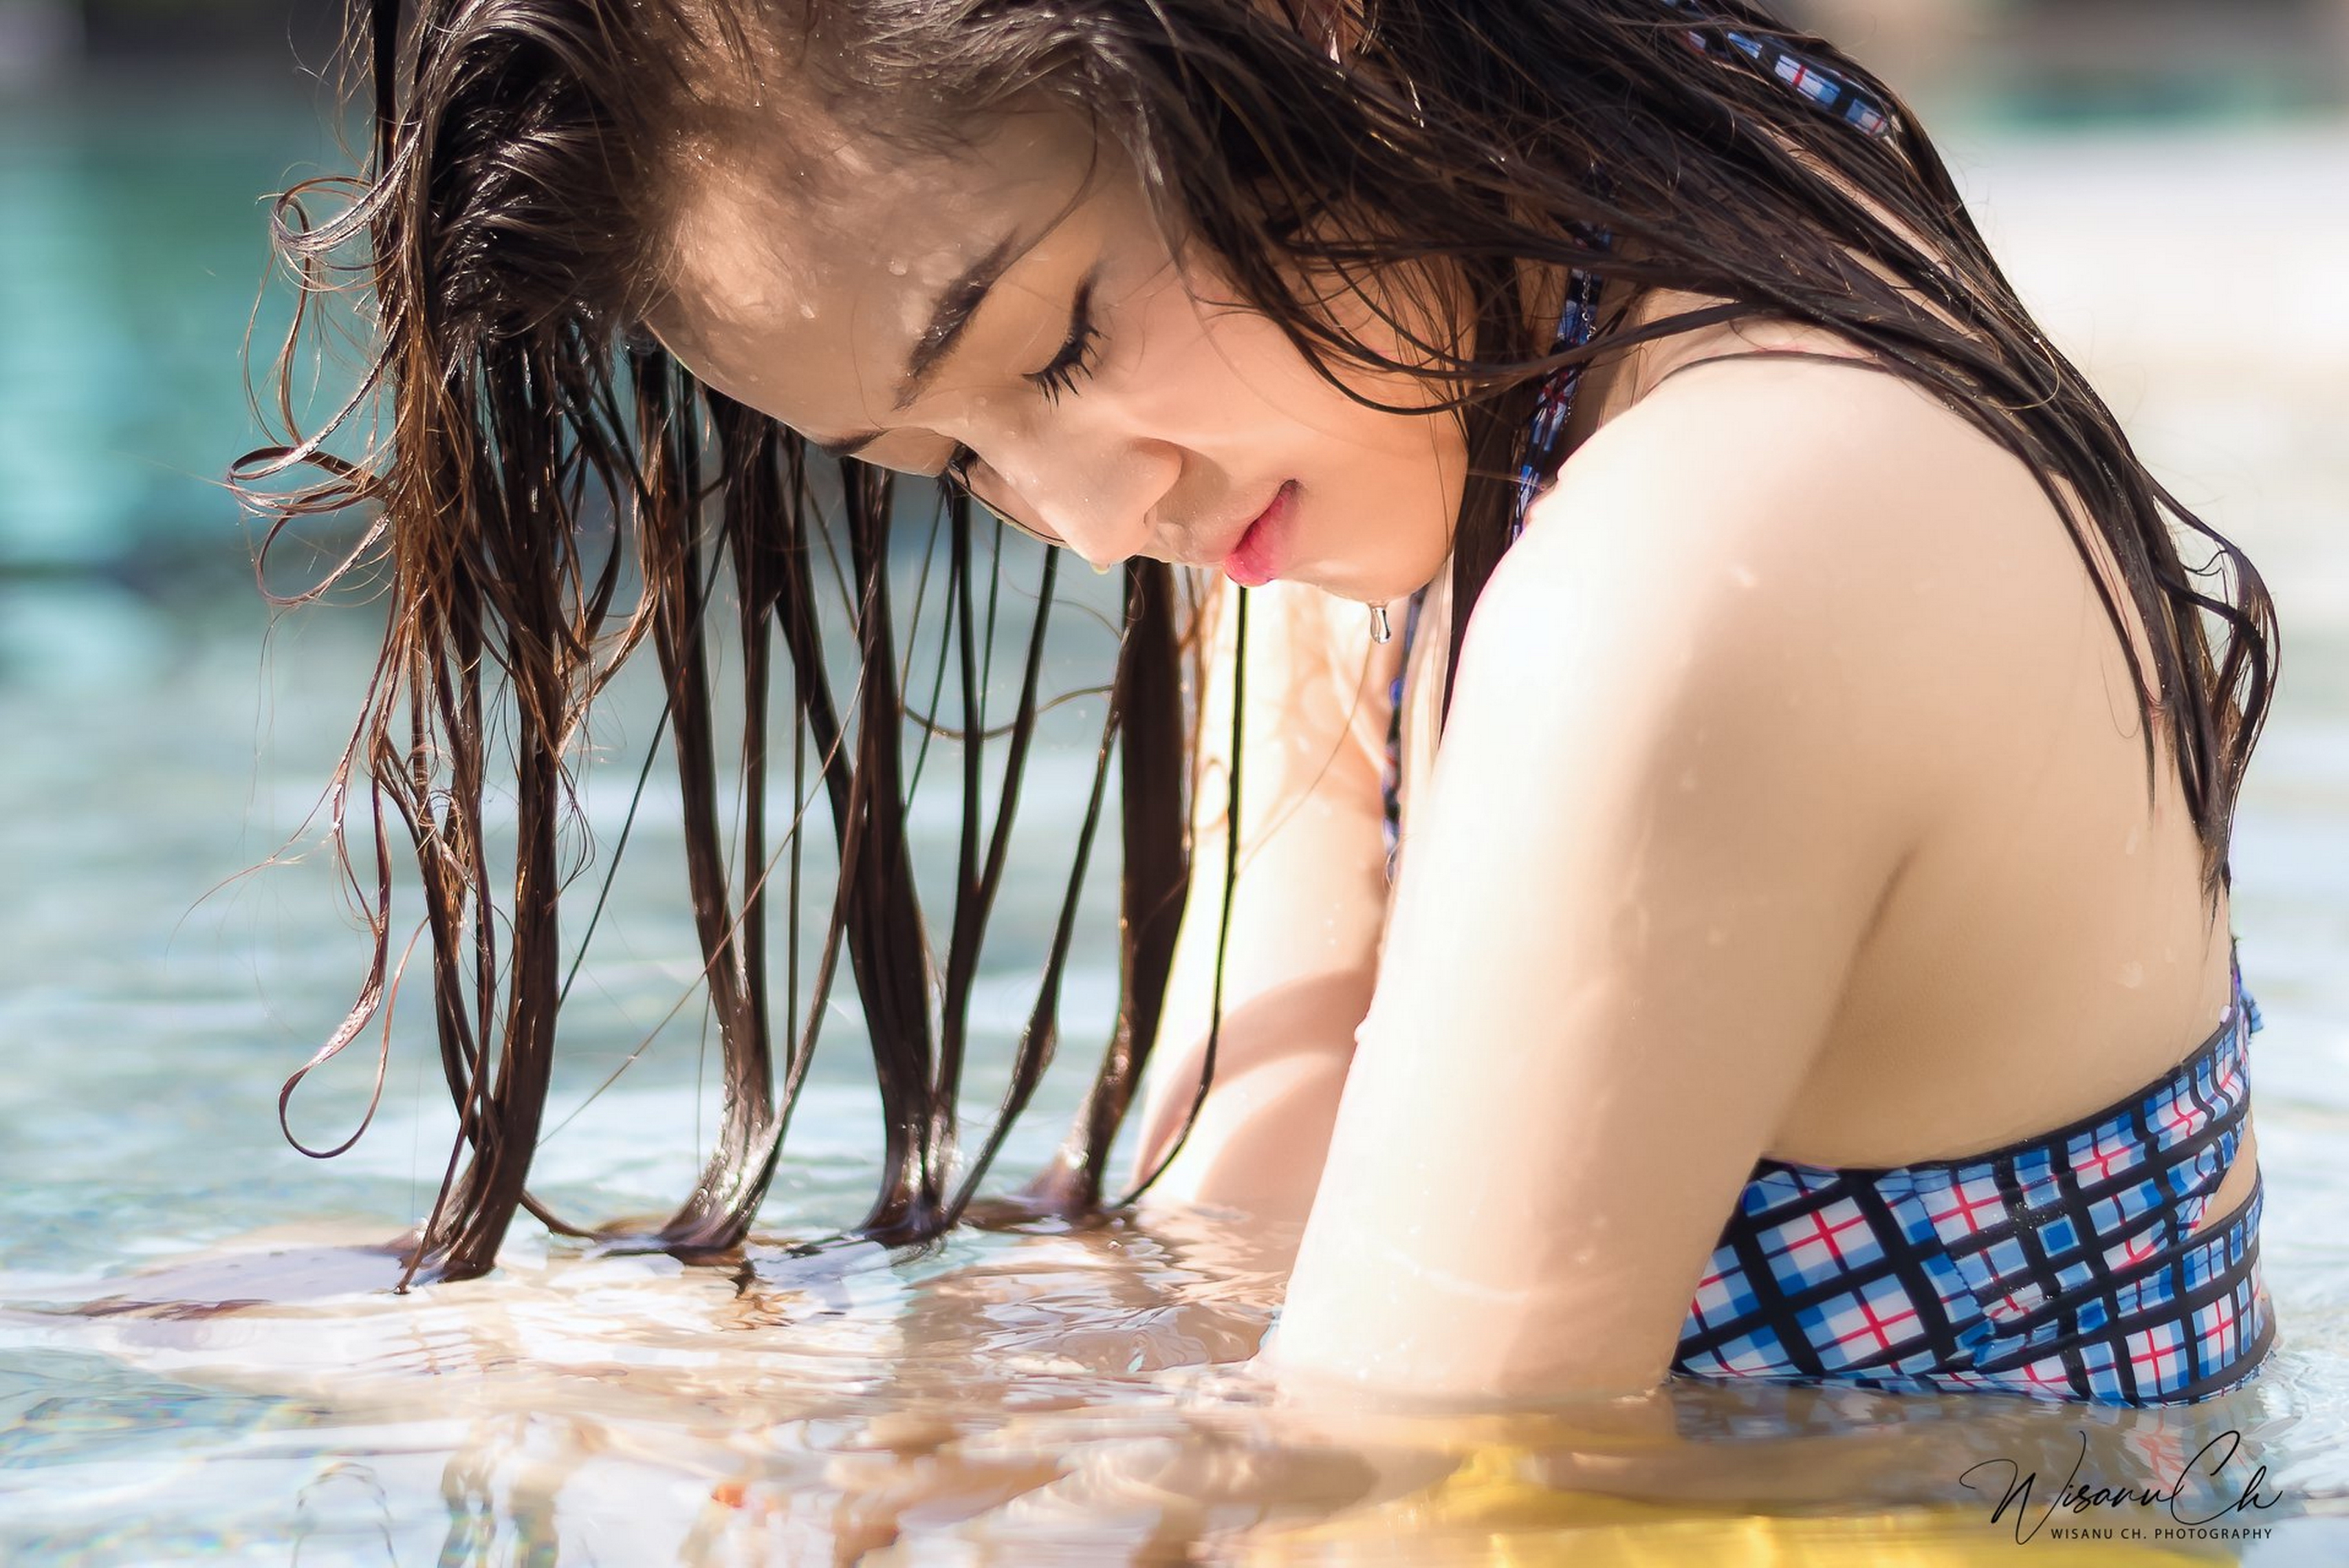
girl, woman, asian, cute, hair, water, beauty, skin, hairstyle, long hair, summer, fun, black hair, photography, child, brown hair, happy, back, vacation